Venlo incident

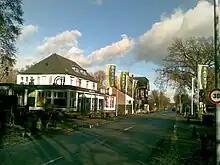
Cafe Backus with the German border in the background

In early September 1939, a meeting was arranged between Fischer and the British SIS agent Captain Sigismund Payne Best. Best was an experienced intelligence officer who worked under the cover of a businessman residing in The Hague with his Dutch wife.